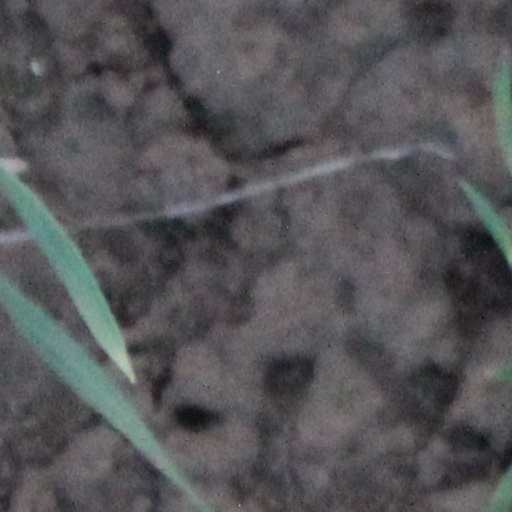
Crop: wheat